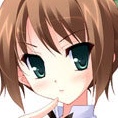
Portrait style: Anime Portrait